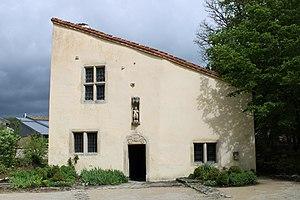
Vue de la maison